Michael Morell

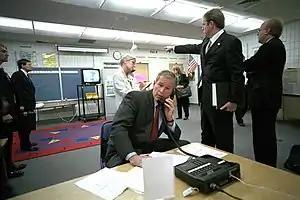
Morell (far left) watching 9/11 unfold from the Emma Booker Elementary School with President Bush.

Morell also was director for intelligence, the agency's top analyst, from 2008 to 2010. He was the CIA's associate deputy director, the agency's top administrator, from 2006 to 2008.